A Line in the Sand (TV series)

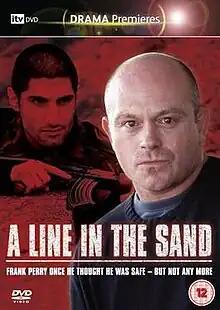

A Line in the Sand is a two-part British television mini-series, adapted by Gerald Seymour from his 1999 novel of the same name, that first broadcast on ITV on 7 June 2004. The series, directed by James Hawes, stars Ross Kemp as Frank Parry, a former MI6 spy who tries to escape his past by hiding out in a remote village on the Suffolk coast. The series was originally scheduled for broadcast in September 2001, but was later shelved until June 2004, due to a major plotline which involved Middle-Eastern terrorists, which was deemed to be too sensitive following the 9/11 terror attacks in the United States earlier that month.